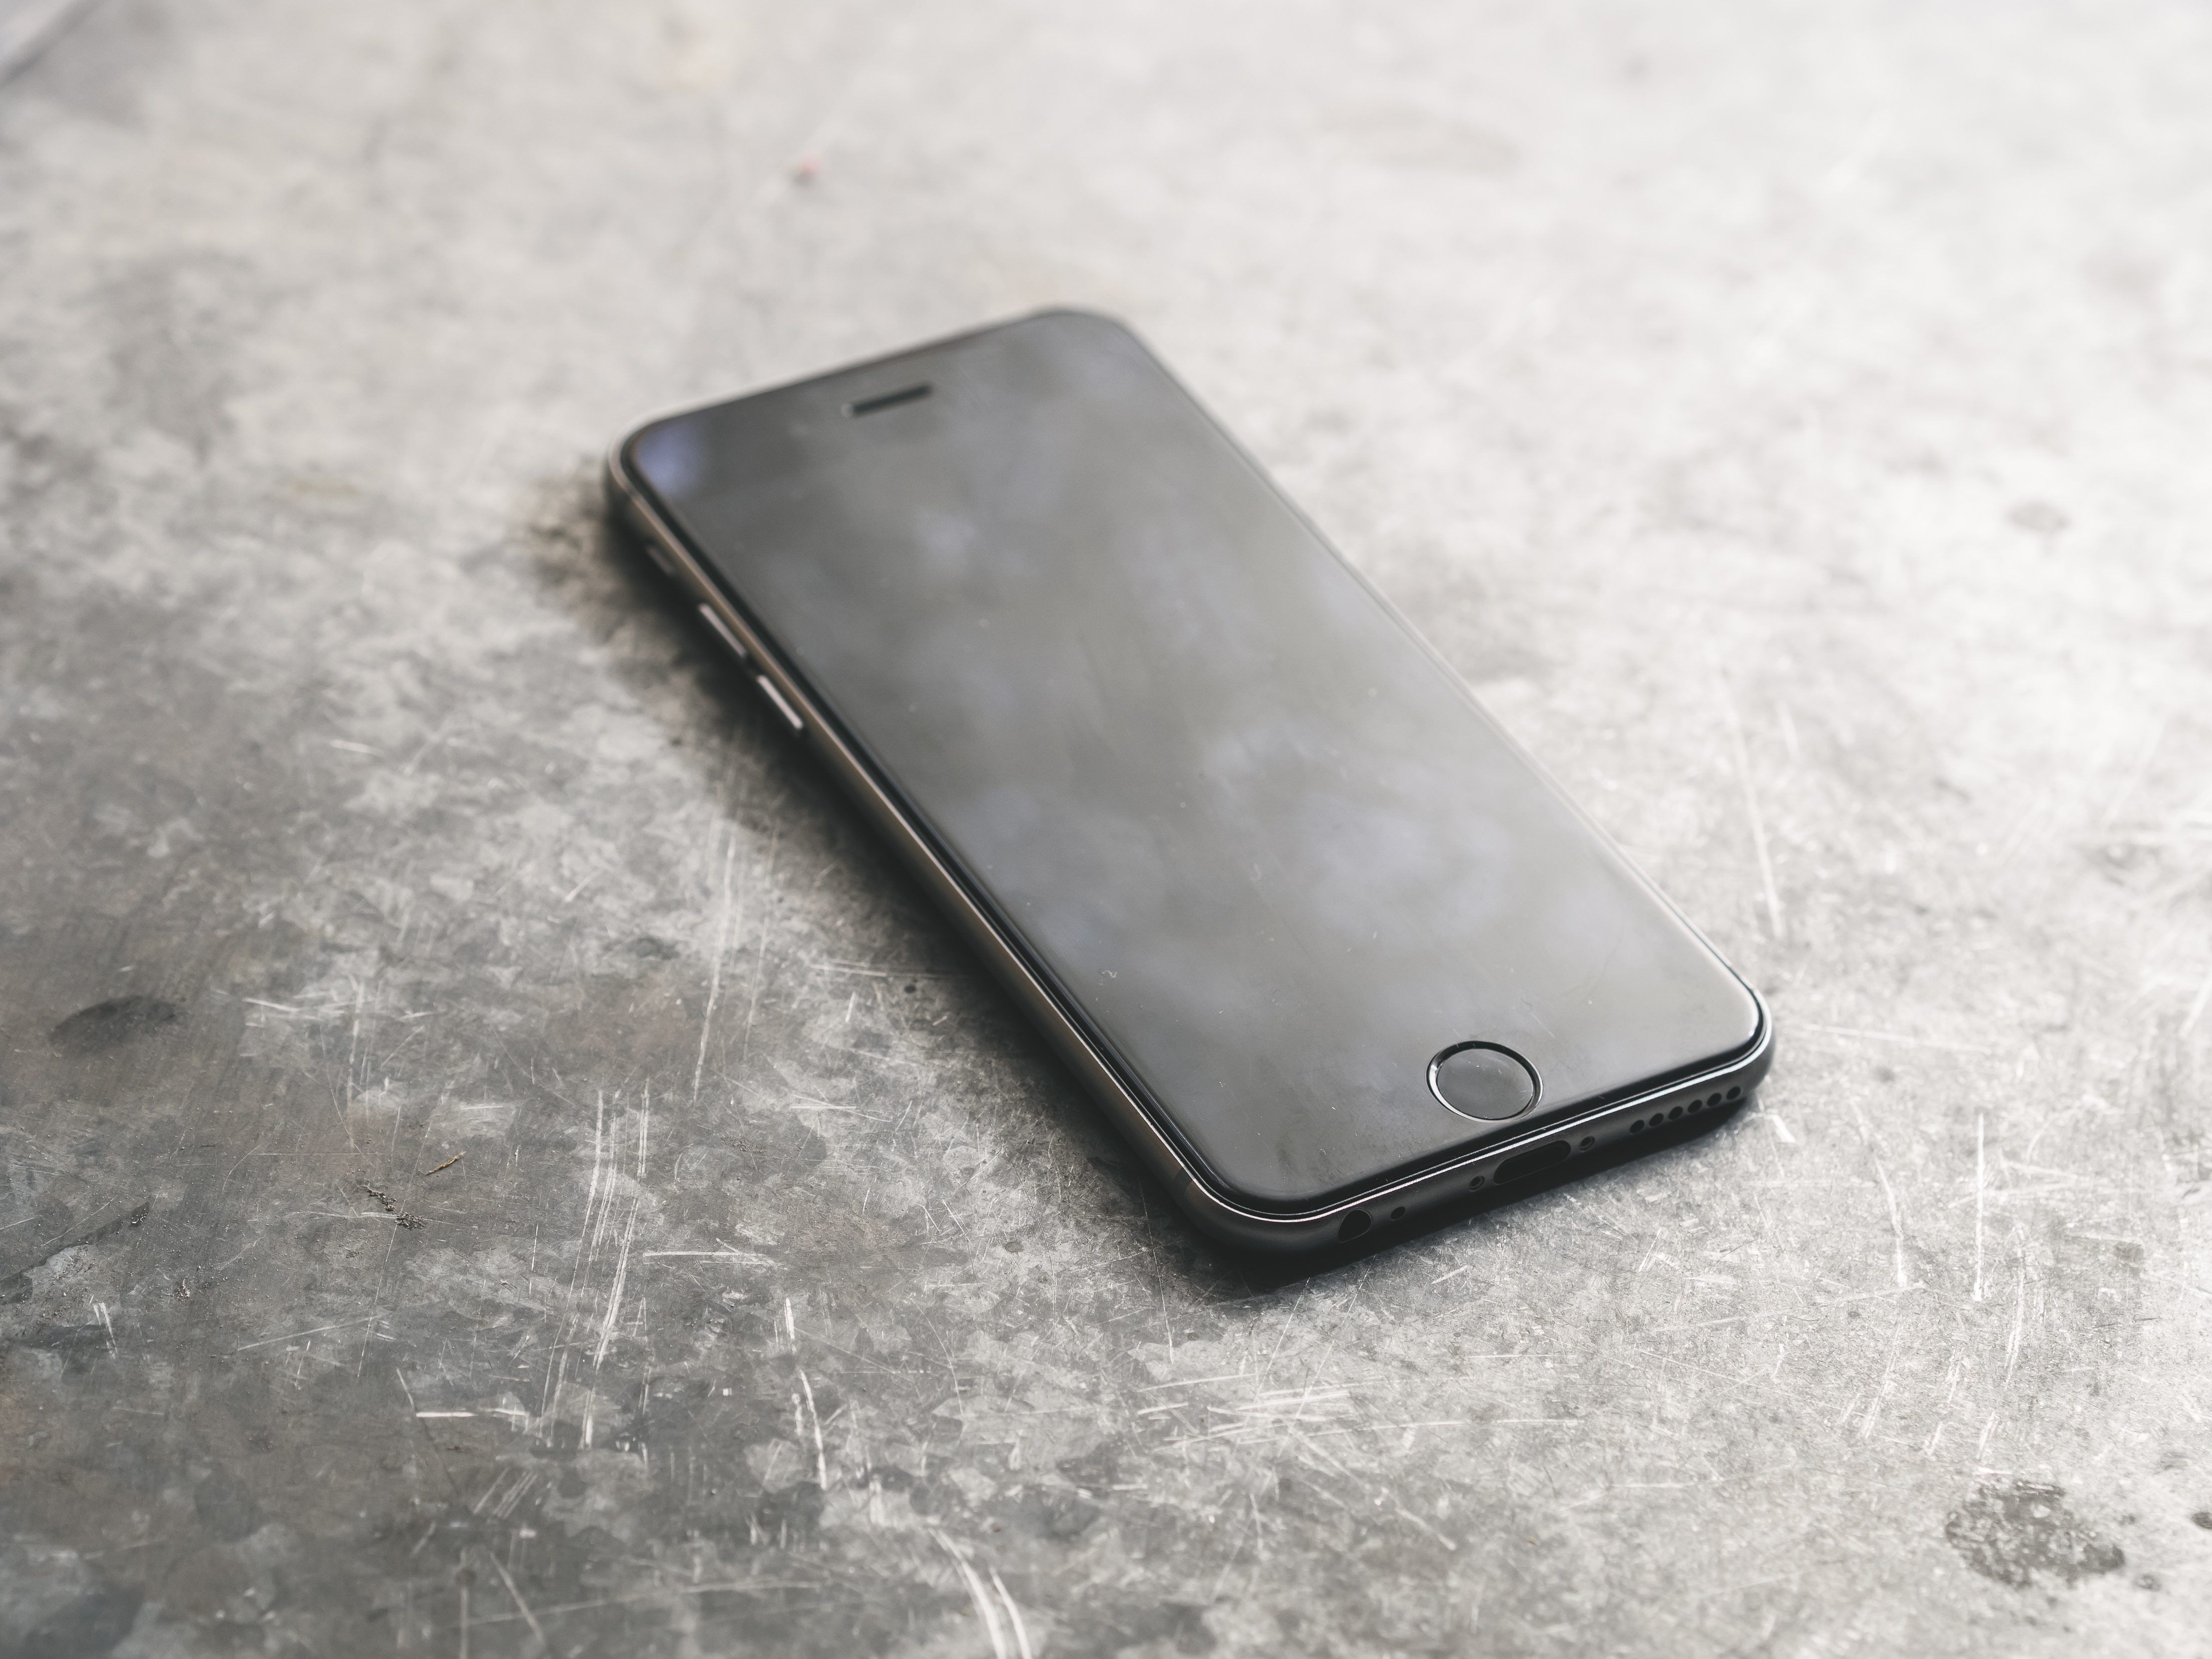
iphone, smartphone, mobile, screen, apple, technology, white, leather, texture, isolated, steel, phone, metal, plate, telephone, communication, gadget, business, black, mobile phone, modern, material, device, brand, blank, sheet, background, design, silver, display, digital, new, front, iron, 6s, shiny, aluminum, smart, stainless, metallic, alloy, editorial, illustrative, portable communications device, communication device